Cheongpung Cultural Heritage Complex

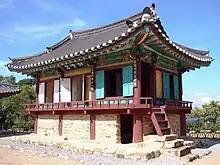
Eungcheong-gak (pavilion)

Eungcheong-gak (pavilion) is a two-story structure that originally stood beside Hanbyeong-nu (pavilion), the chief governor of Cheongpung-hyeon's guest house.